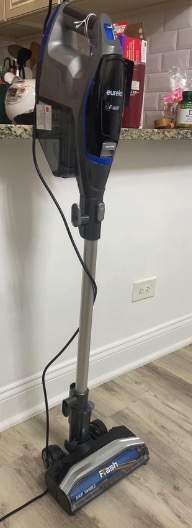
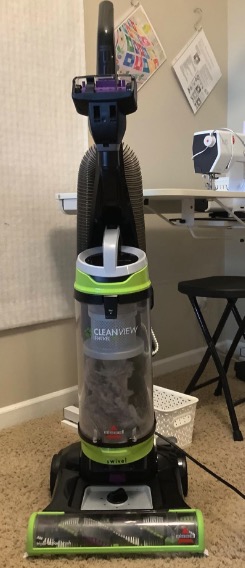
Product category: items_vacuum
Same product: no